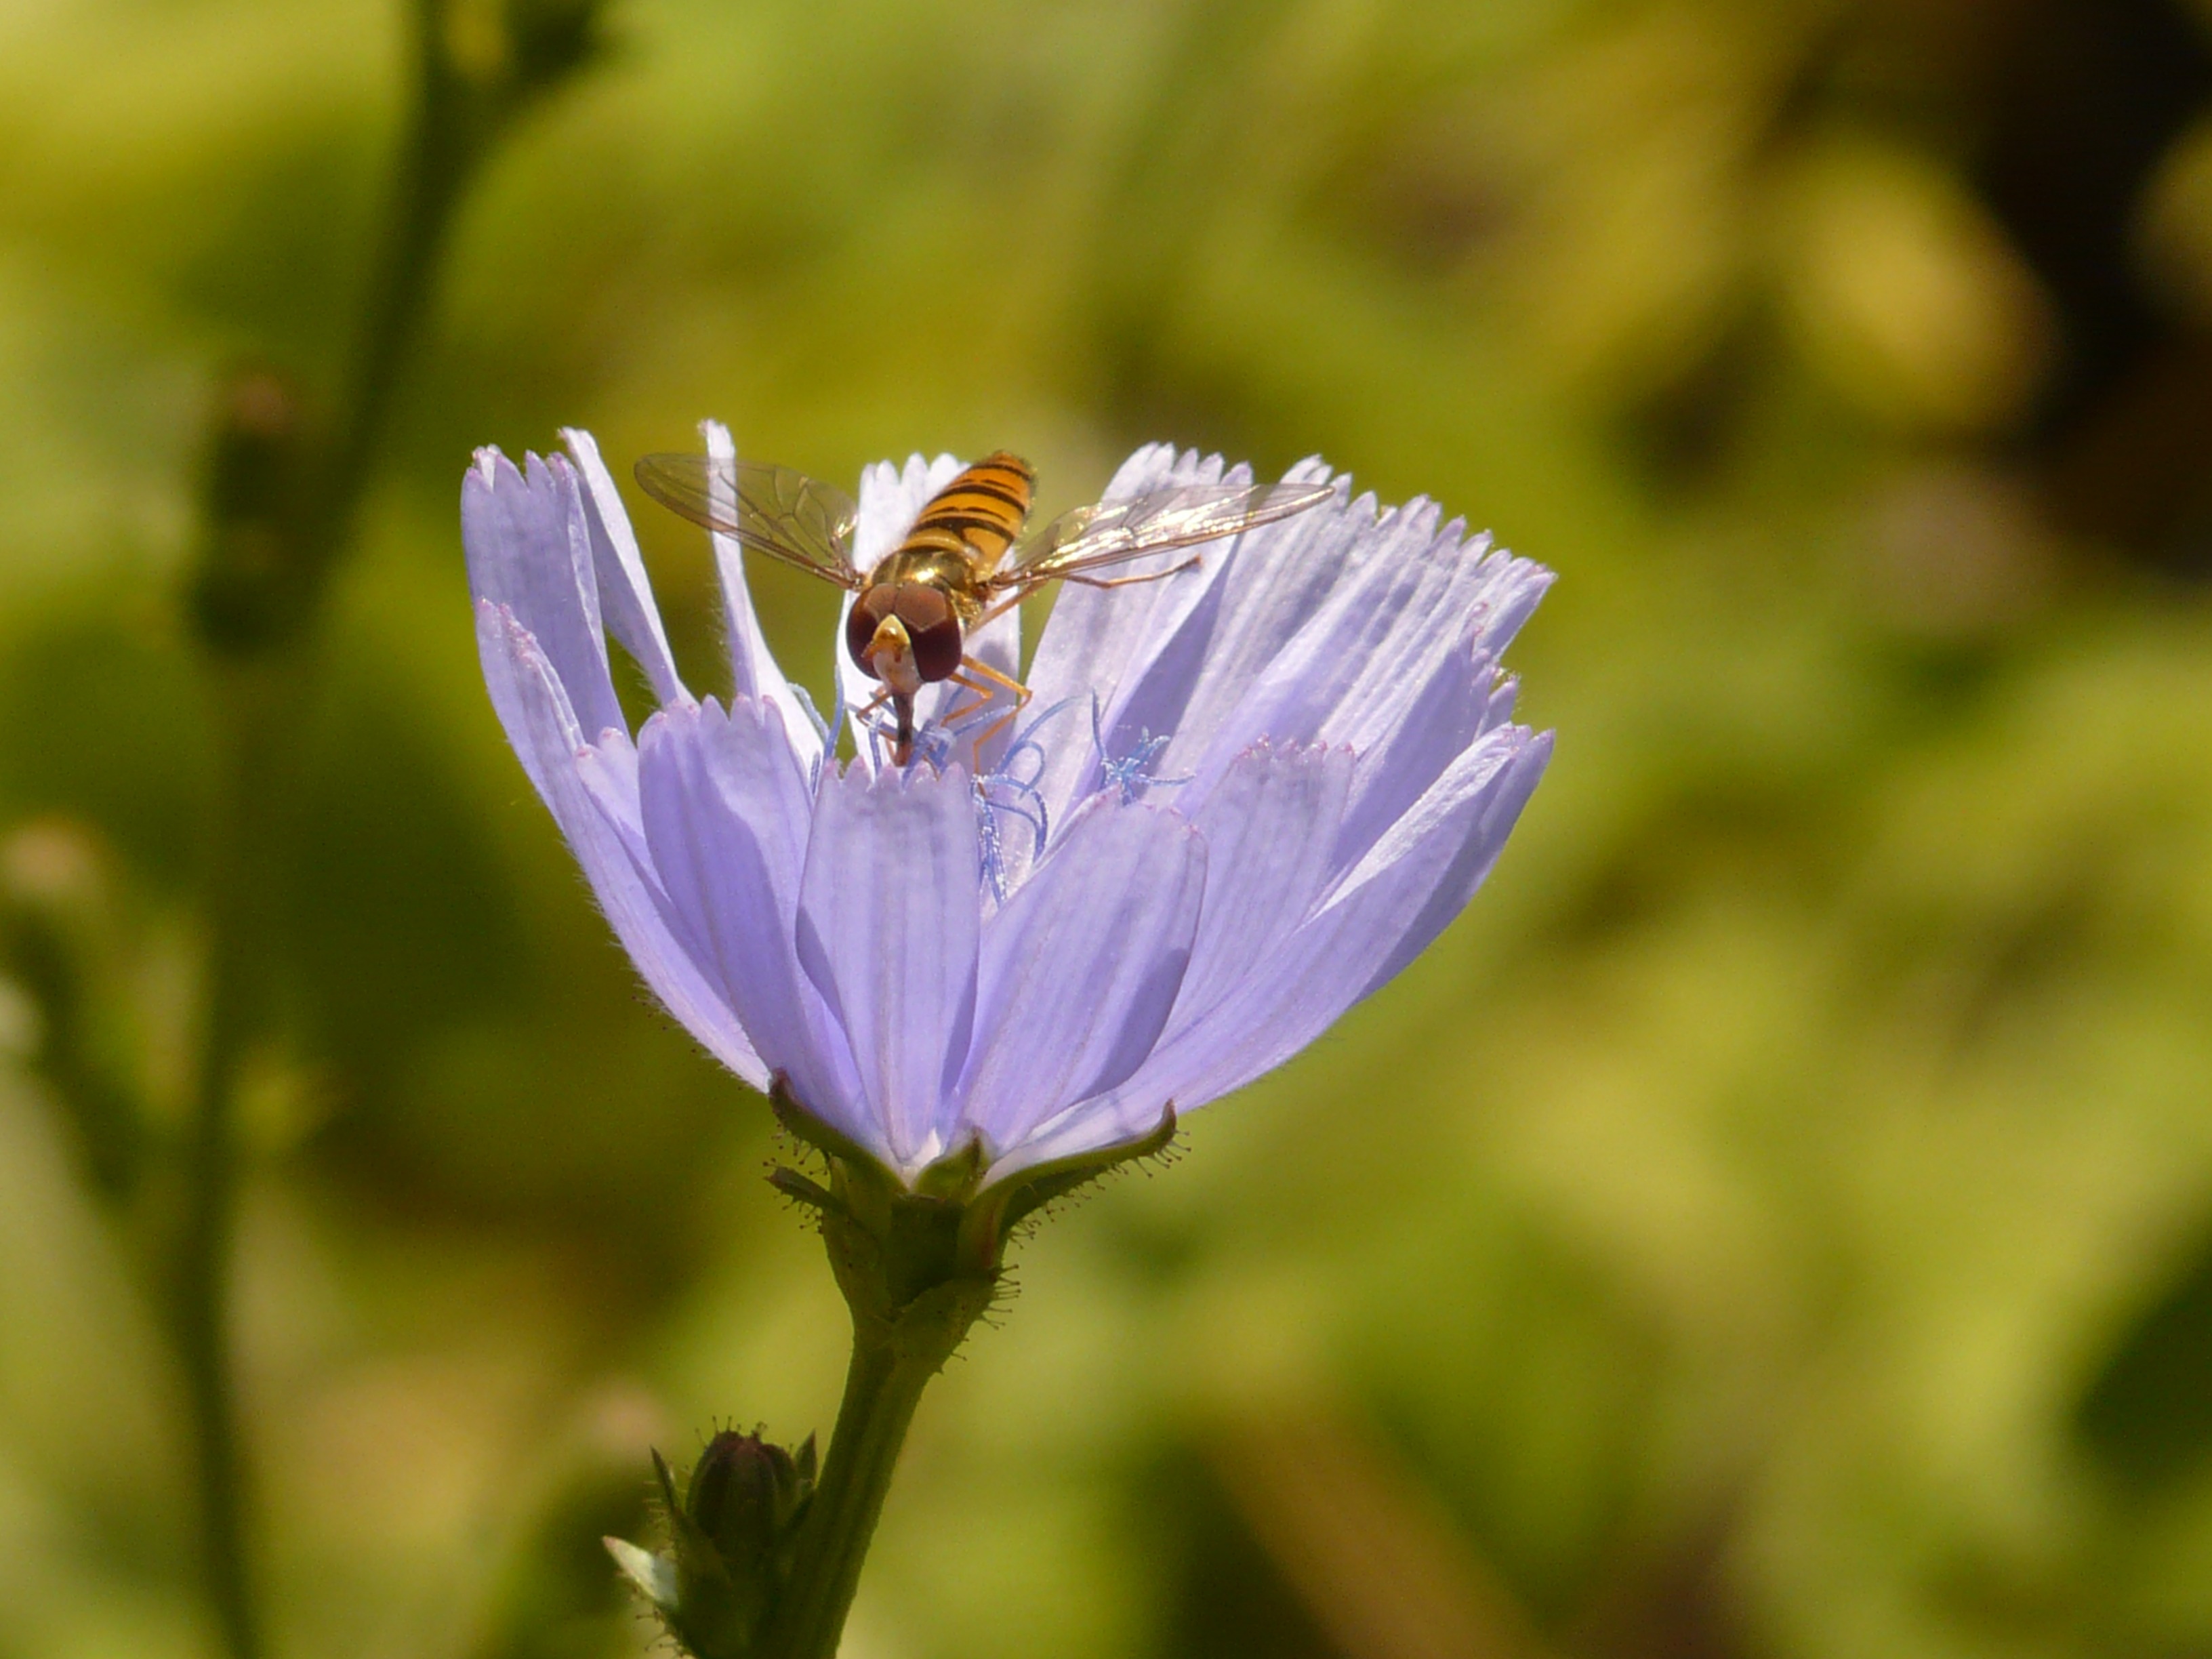
nature, blossom, plant, photography, meadow, flower, petal, bloom, fly, herb, produce, insect, botany, flora, fauna, invertebrate, wildflower, close up, hoverfly, syrphidae, violet, asteraceae, bee, nectar, diptera, brachycera, chicory, composites, macro photography, flowering plant, wayside, light blue, episyrphus balteatus, common chicory, ordinary chicory, cichorium intybus, land plant, standing fly, schwirrfliege, winter florea